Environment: real
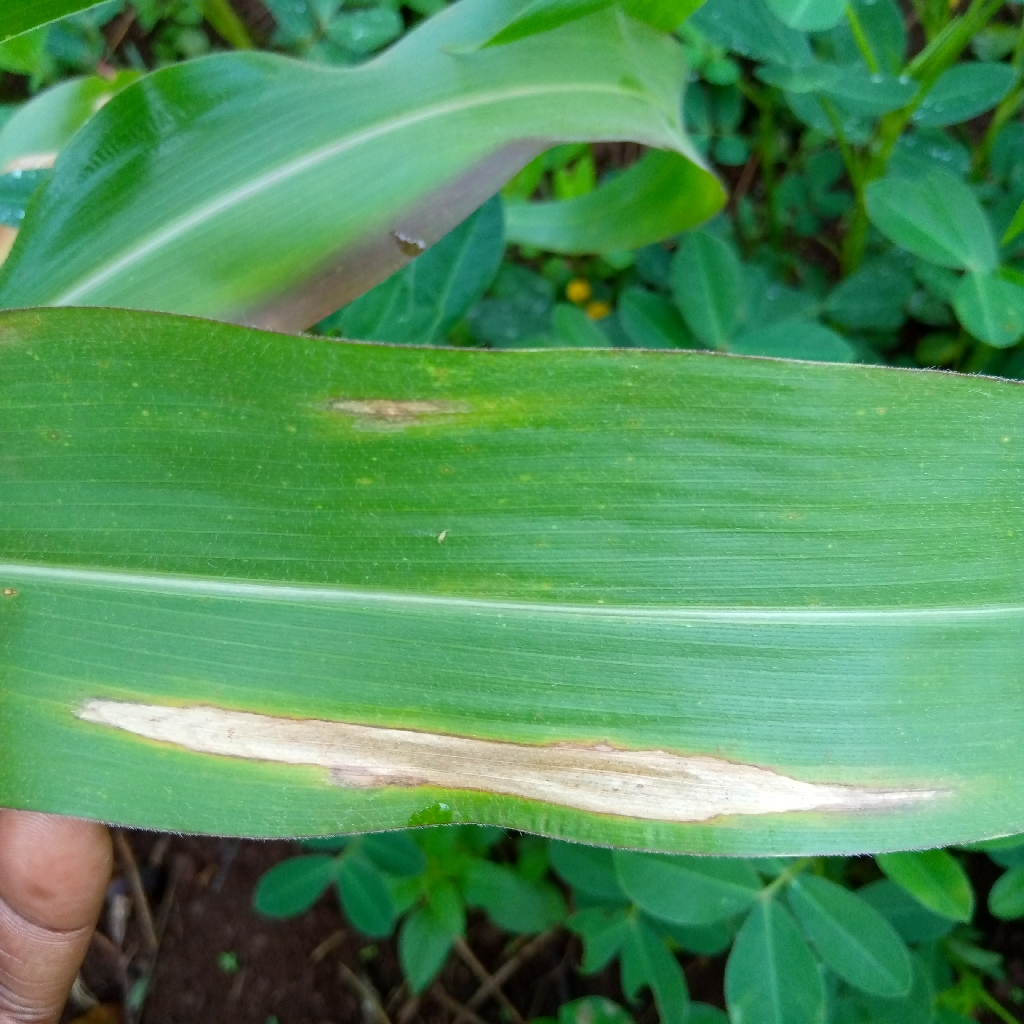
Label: northern_corn_leaf_blight